Federal University of Pará

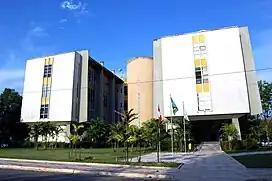
Rectory buildings, in 2008

A new restructuring of the University was attempted in 1968, with a plan presented to the Federal Council of Education. From late 1968 to early 1969, a series of legal diplomas, notably Laws no. 5,539 and 5,540/68, established new criteria for the operation of Universities.